Narasimha Swamy Temple, Seebi

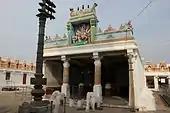
Entrance mantapa of the Narasimhaswamy temple at Seebi

According to the renowned British Raj era historian and epigraphist B. Lewis Rice, legend has it that once a merchant carrying grain on bullocks stopped at Sibi. When a pot of grain was boiled on a projecting rock, its color turned blood red causing the merchant, his attendants and the buffalos to swoon. While in the unconscious state, the god Narasimha appeared in the merchant's dream and informed him the rock was his abode and that the merchant should build a temple for him at that spot as atonement for desecrating his abode. A small temple was thus built by the merchant. In more recent times, the consecration of a larger temple over the pre-existing shrine was taken up by three wealthy brothers: Lakshminarasappa, Puttanna and Nallappa who were the sons of Kacheri Krishnappa, a Dewan in the court of King Tipu Sultan of the Mysore Kingdom. Story goes that Nallappa had a dream in which the god Narasimha promised him eternal happiness if a temple was raised where it stands today. The completion of the temple construction took ten years. The Narasimha Swamy temple is a simple yet elegant "Dravidian" structure built around the end of the 18th century. The main deity of the temple is Narasimha, an avatar (incarnation) of the Hindu god Vishnu.